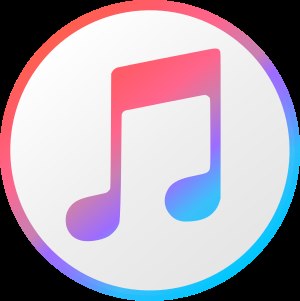
ITunes Store
iTunes' logo
iTunes Store er en onlinebutik, som åbnede d. 28. april 2003. iTunes Store tillader brugeren at købe musik og overføre den til sin iPhone, computer eller iPod. iPod'en er den eneste digitale musikafspiller, der er bygget til at fungere med iTunes Store selvom nogle ældre digitale musikafspillere også vil virke med iTunes. Apple er med trusler om bødestraf under juridisk pres, bl.a. af EU-kommissionen, for at udbrede anvendeligheden.